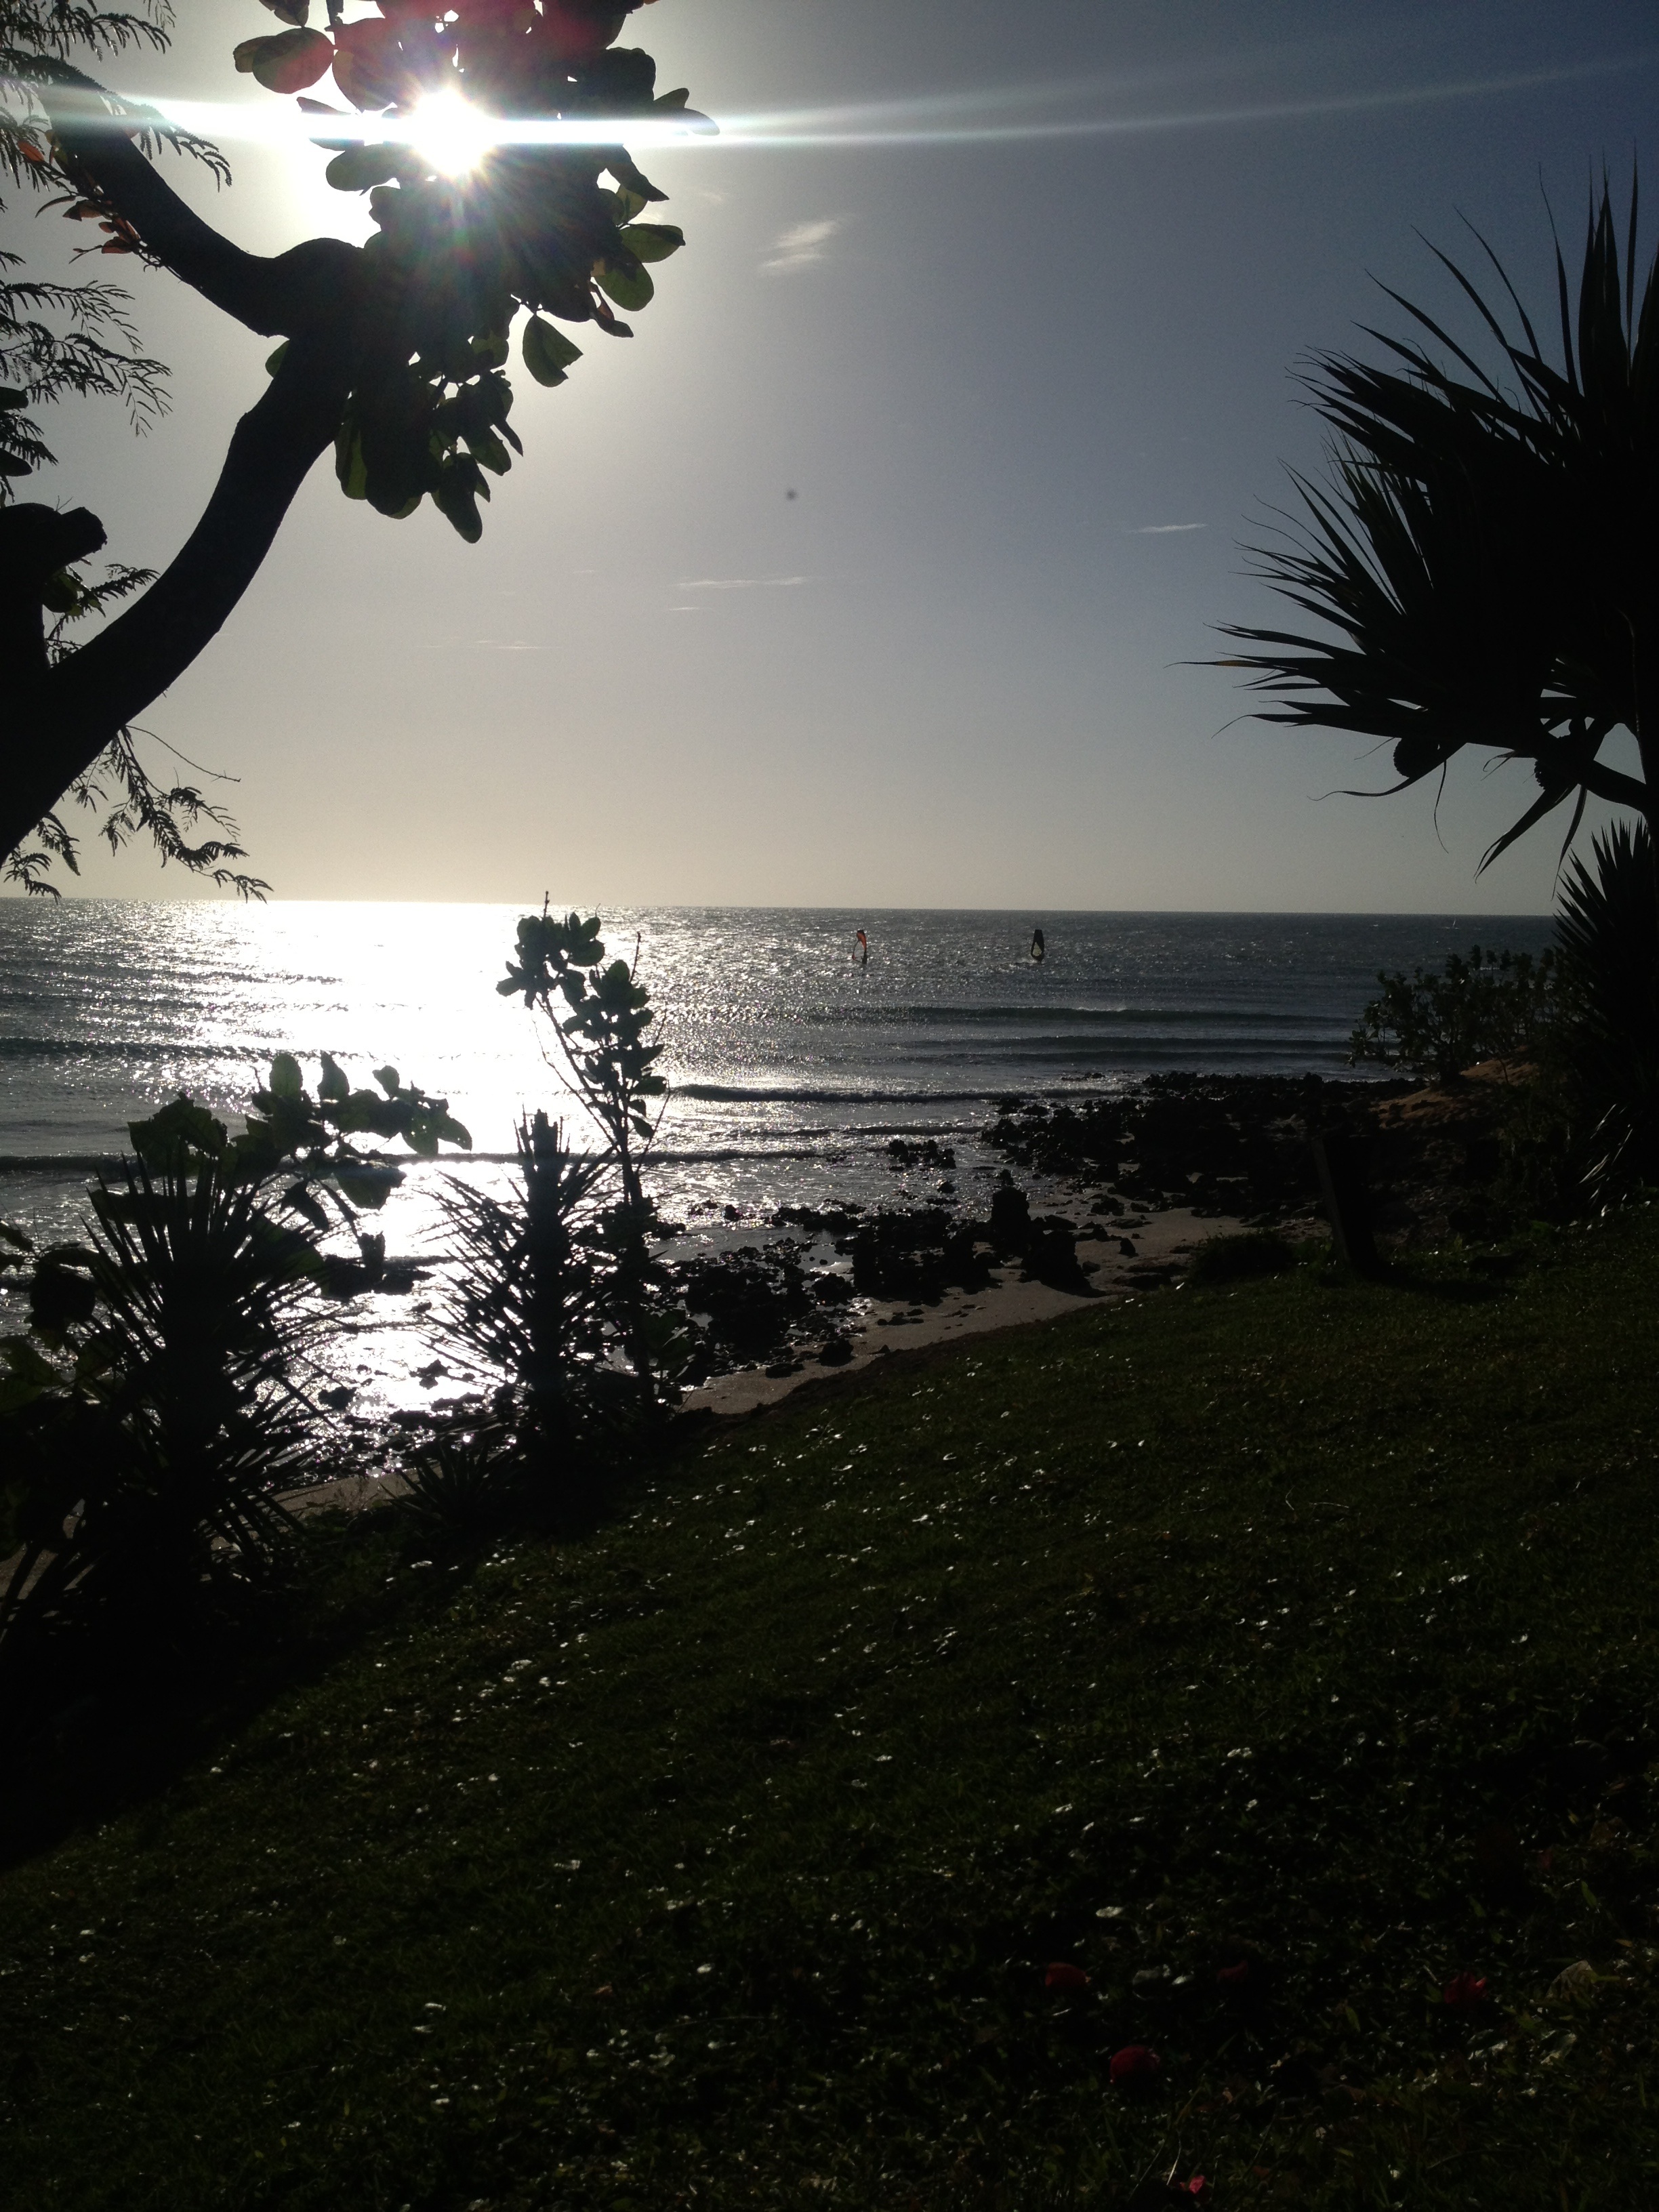
beach, sea, coast, tree, ocean, horizon, light, cloud, sky, sun, sunrise, sunset, night, sunlight, morning, wave, wind, dusk, evening, reflection, darkness, moonlight, image, astronomical object, jericoacoara, ceara, jeri